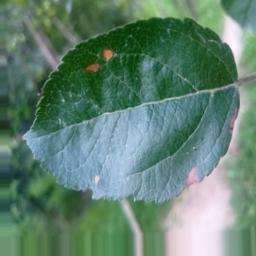
Label: Alternaria